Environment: real
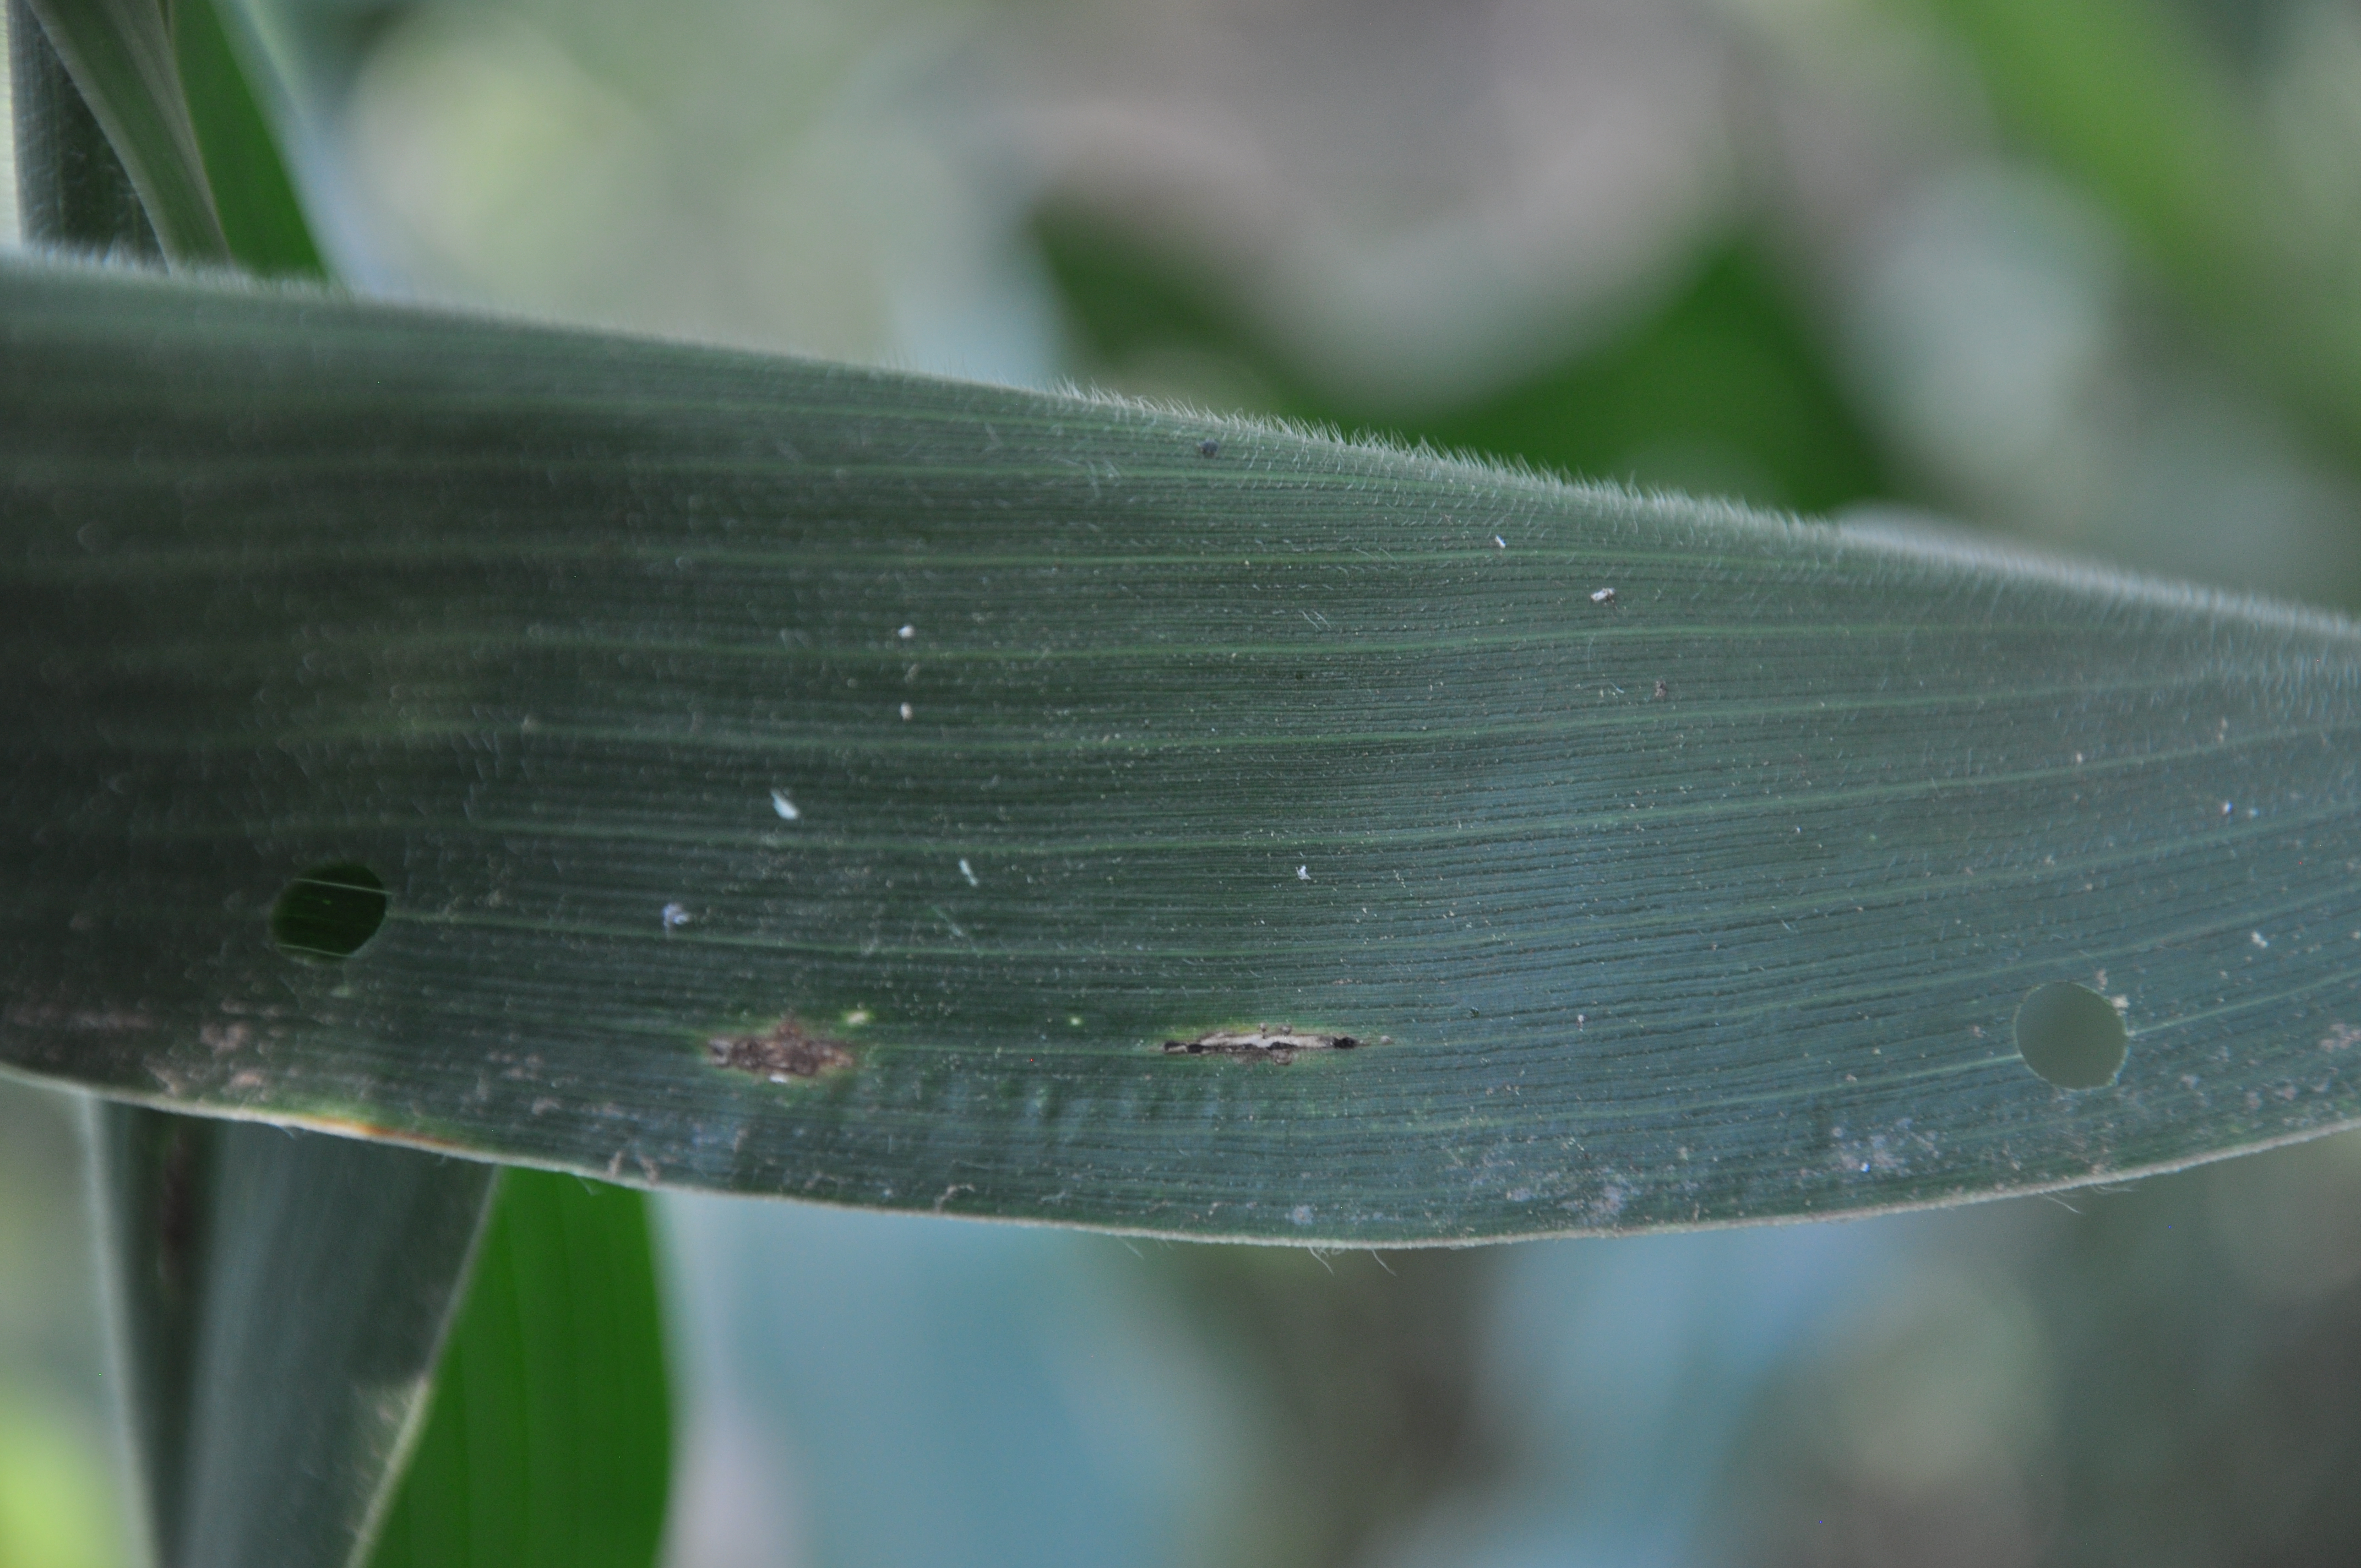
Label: common_rust